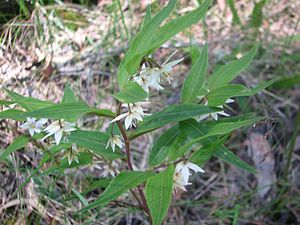
Inkalilje-familien / Galleri
Brymophila.
Inkalilje-familien er en lille familien med 5 slægter og ca. 200 arter, der er udbredt i Mellem- og Sydamerika. Det er urteagtige, opretvoksende planter eller lianer med jordstængler. Bladene er linje- eller lancetformede og forholdsvis brede i forhold til andre enkimbladede planter. Blomsterne er 3-tallige og regelmæssige eller svagt uregelmæssige. Frugterne er kapsler med mange frø.